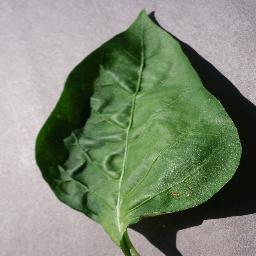
Label: Pepper,_bell___healthy